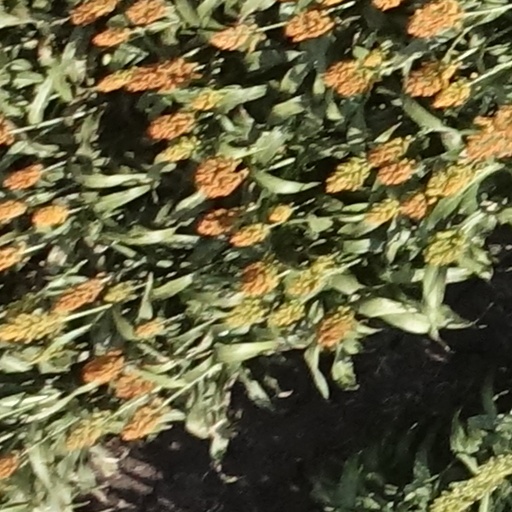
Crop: sorghum